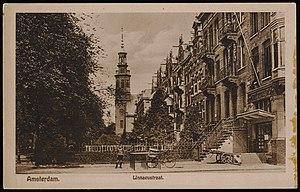
Le Dapperbuurt est un quartier de l'arrondissement Oost d'Amsterdam. Il est baptisé en l'honneur de l'humaniste Olfert Dapper, qui donne également son nom à la principale rue qui le traverse, la Dapperstraat. L'une des principales attractions du Dapperbuurt est le Dappermarkt, deuxième marché le plus animé d'Amsterdam après l'Albert Cuypmarkt à De Pijp.